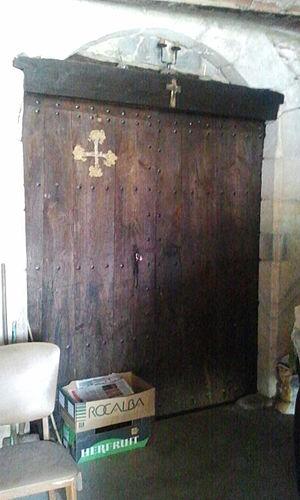
Porte de la chapelle Saint-Sébastien du quartier d'El Palau à Ceret, Pyrénées-Orientales, France.
Céret est une commune française d'environ 7 600 habitants dans le Sud de la France. C'est une des sous-préfectures du département des Pyrénées-Orientales. Ses habitants sont appelés les Cérétans et les Cérétanes.